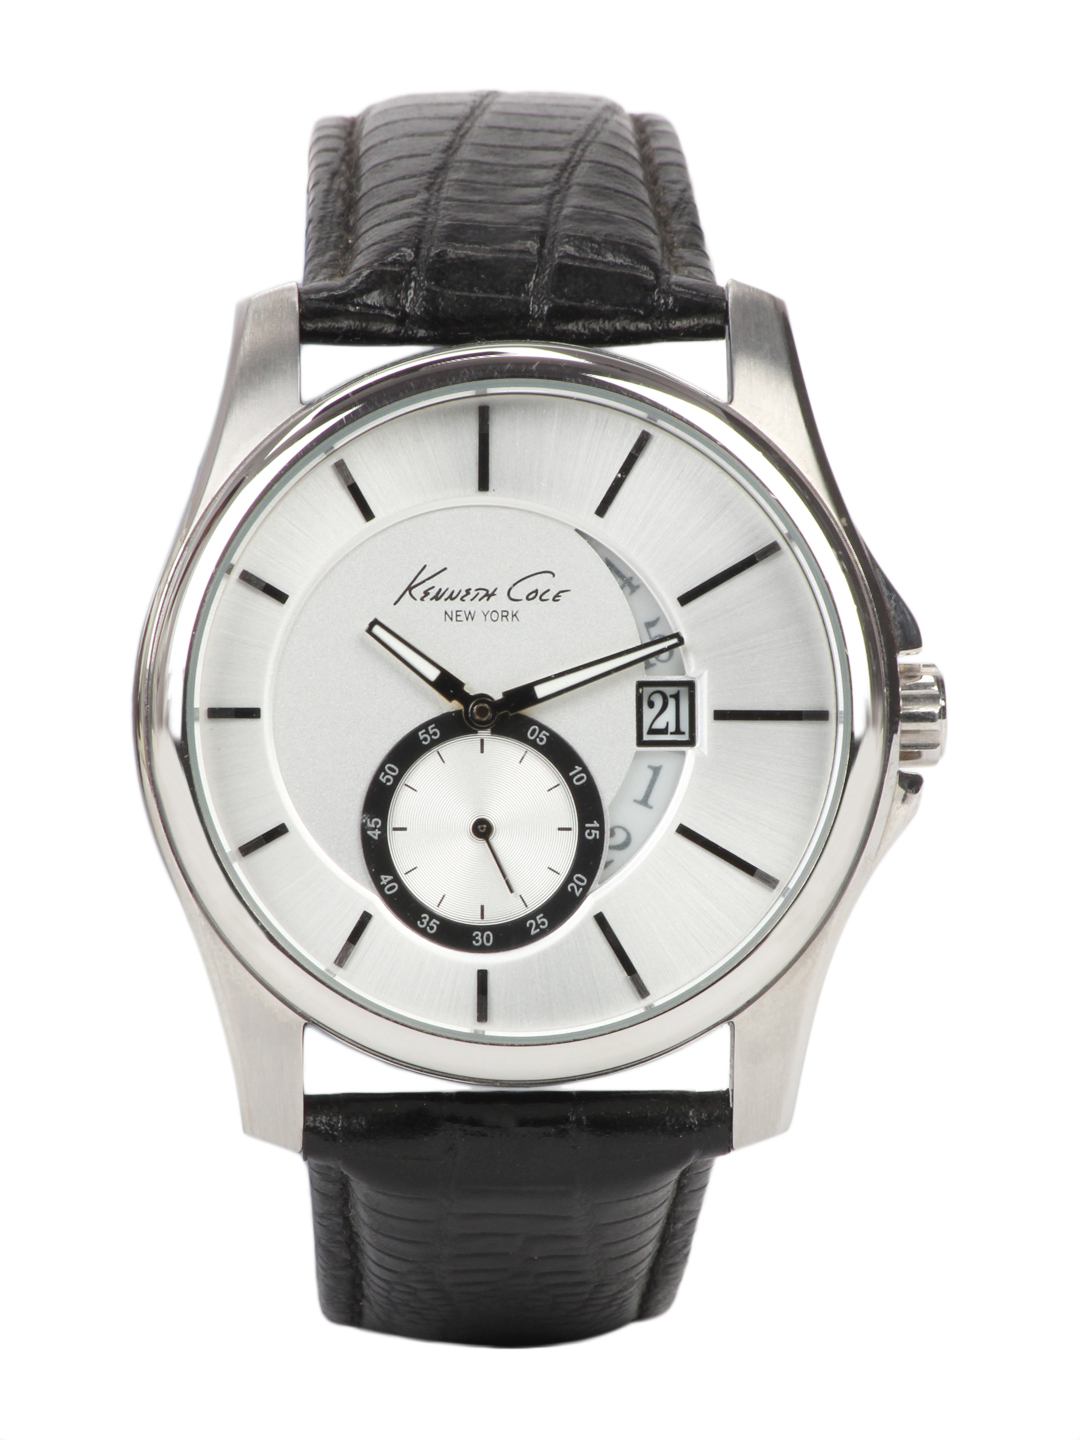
Kenneth Cole Men Silver Dial Chronograph Watch
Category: Accessories / Watches / Watches
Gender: Men
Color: Silver
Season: Winter 2016
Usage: Casual